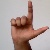
The image shows a hand gesture representing the letter 'L' in Indian Sign Language.